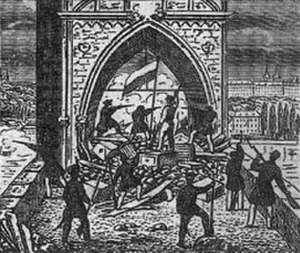
Bedřich Smetana / Biografi / Tidlig karriere / Revolutionær
Barrikaderne på Karlsbroen i Prag, 1848. Smetana deltog kortvarigt i opstanden.
Bedřich Smetana var en tjekkisk komponist, der stod i spidsen for en musikalsk stil, der blev nøje forbundet med hans lands ønske om uafhængighed. Han betragtes således i sit hjemland som den tjekkiske musiks fader. Internationalt er han bedst kendt for sin opera Den solgte brud og for den symfoniske cyklus Má vlast, som skildrer komponistens fædrelands historie, legender og landskab.